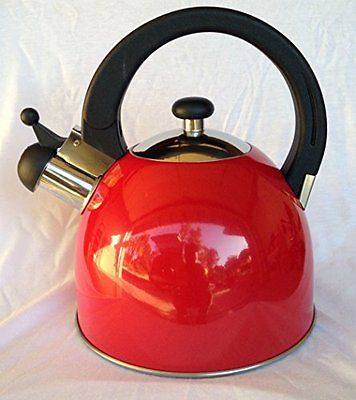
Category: kettle